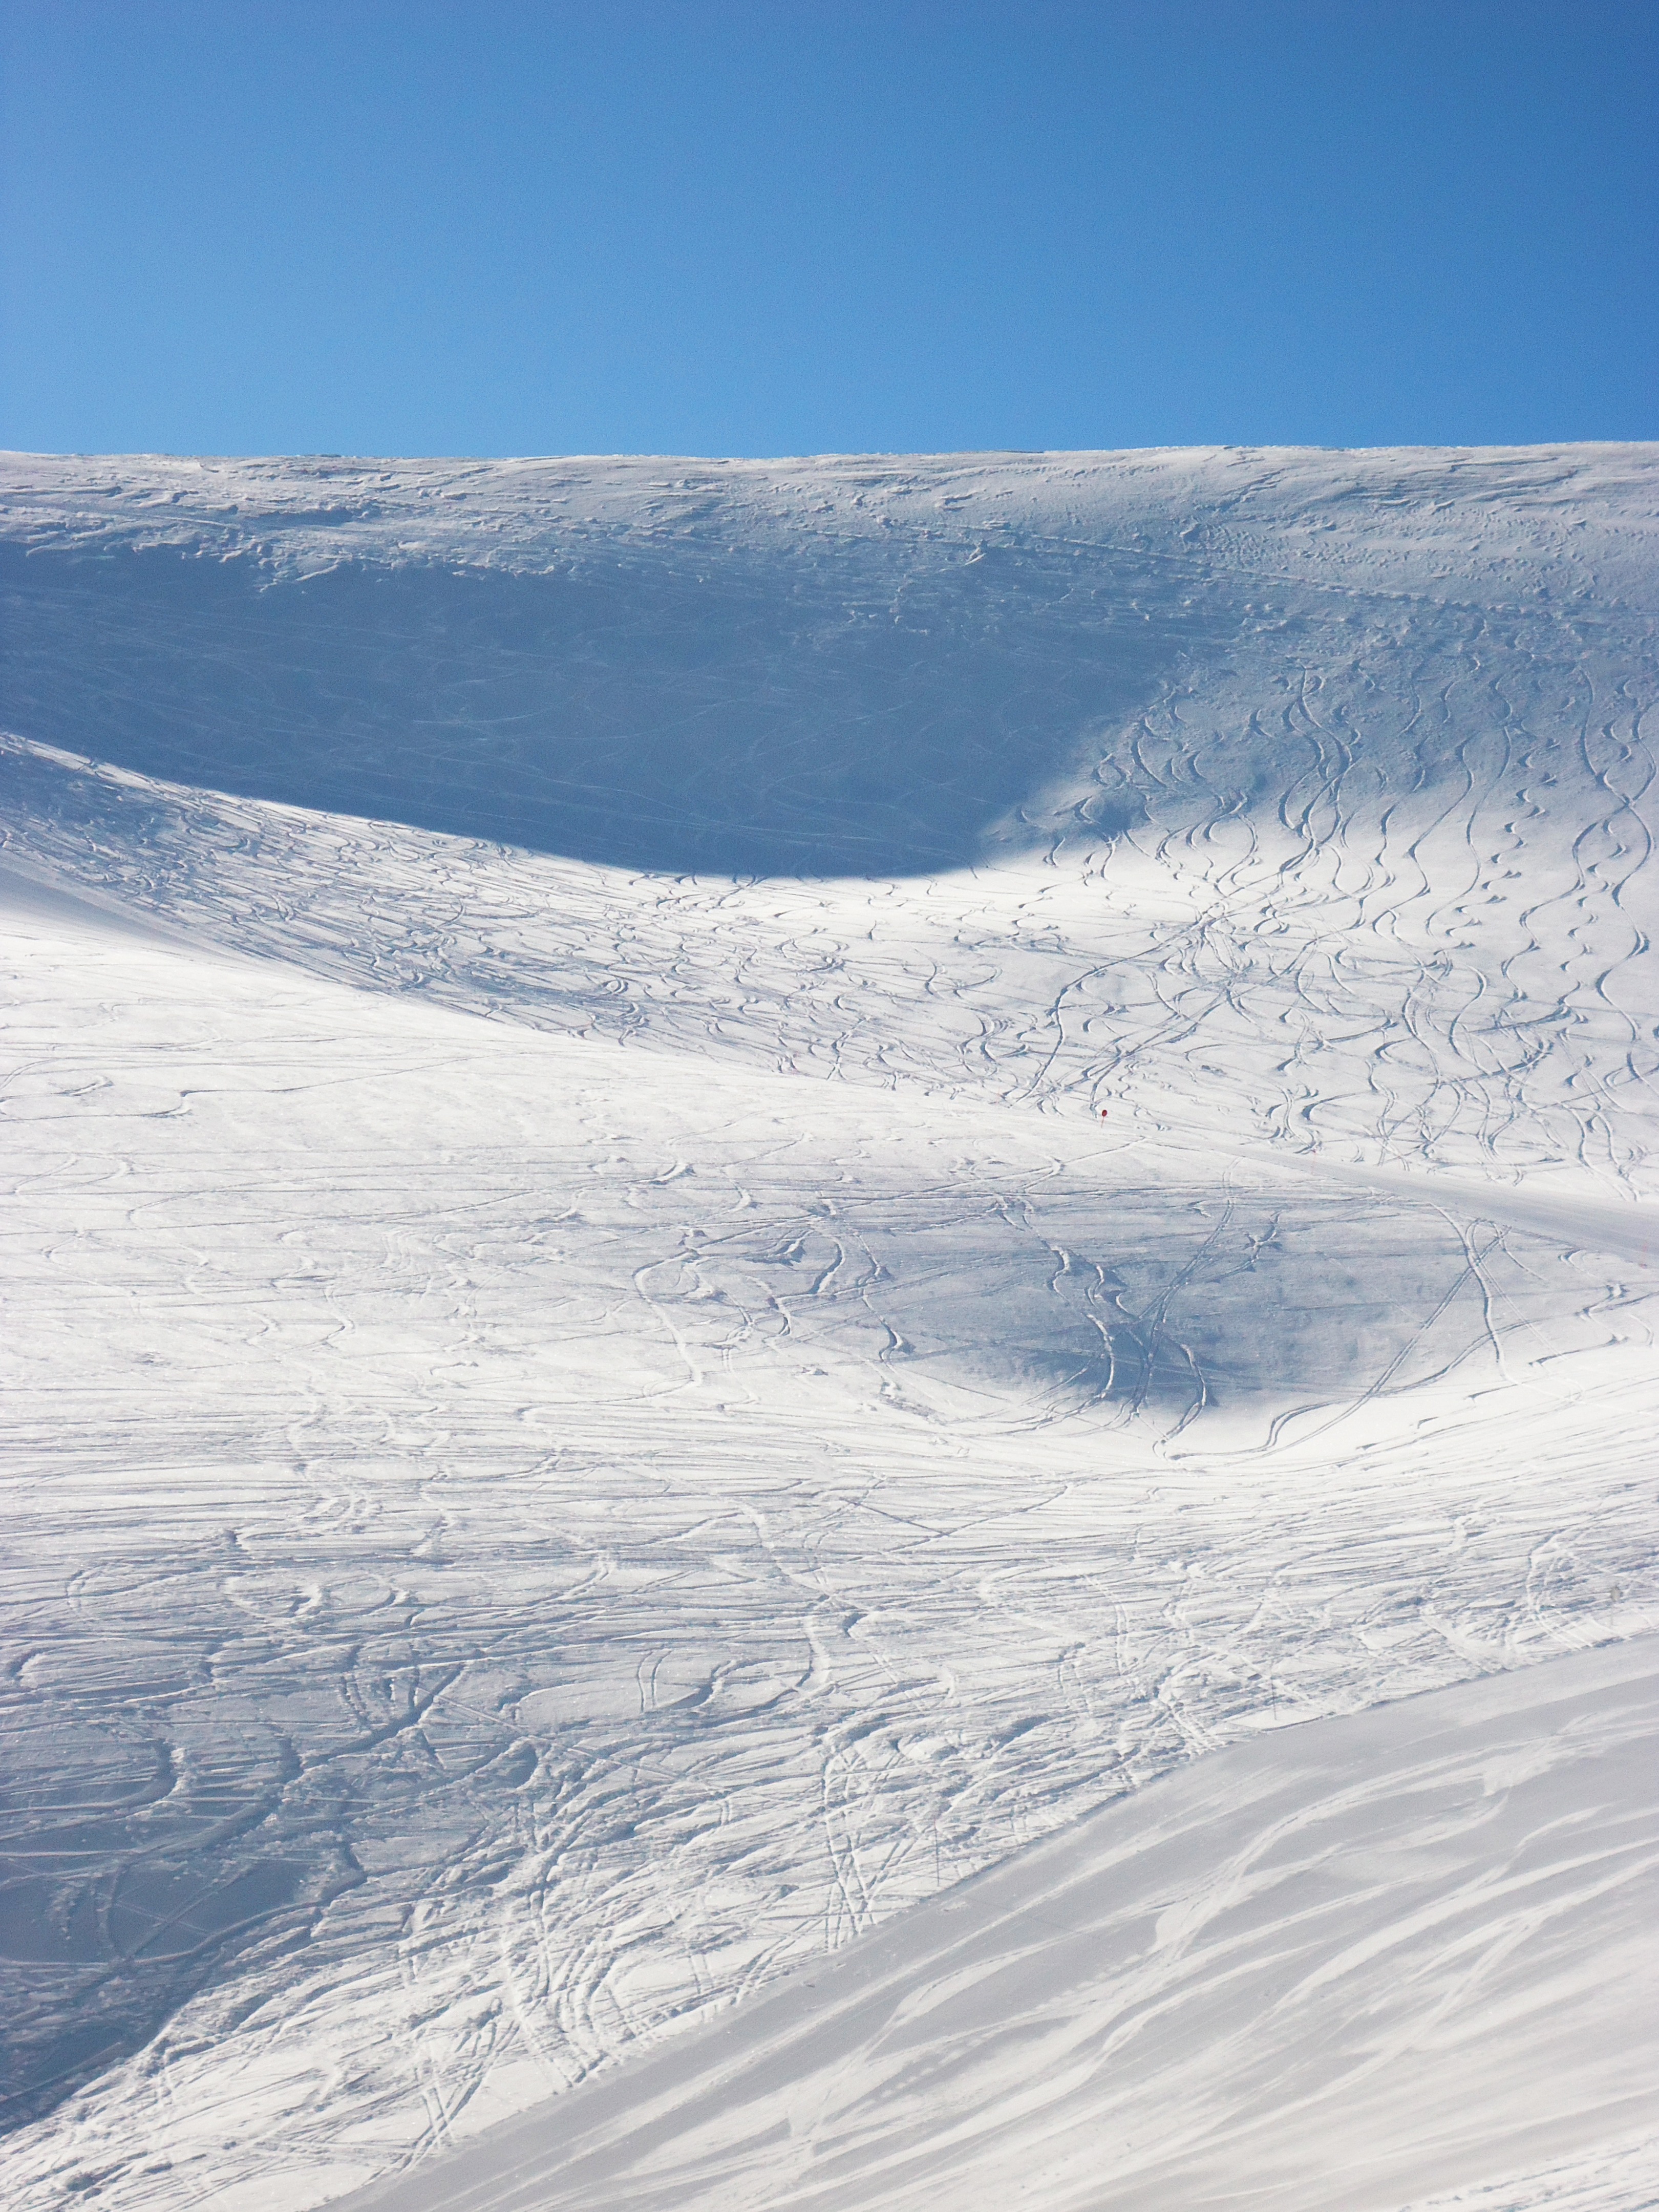
mountain, snow, winter, wave, france, ice, weather, snowy, arctic, season, ski, plateau, piste, tundra, freezing, ski touring, arctic ocean, geological phenomenon, alpe du grand serre